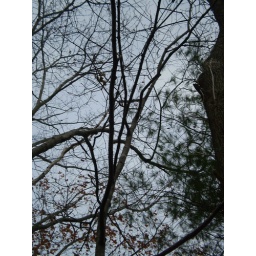
Qualitative Observation: Humans cut down branches on all nearby trees to clear a path.Biotic Factor: competing trees in the area